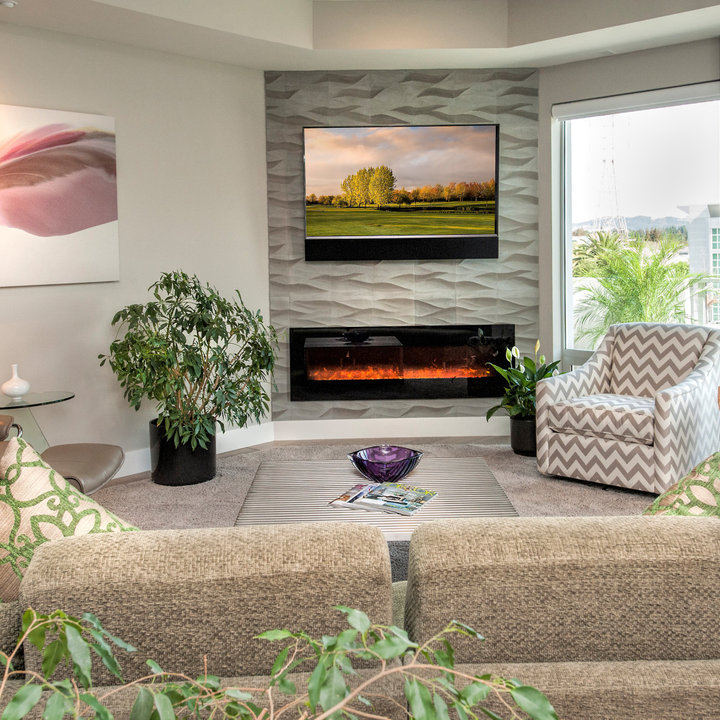
Style: Modern